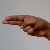
The image shows a hand gesture representing the letter 'H' in Indian Sign Language.